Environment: real
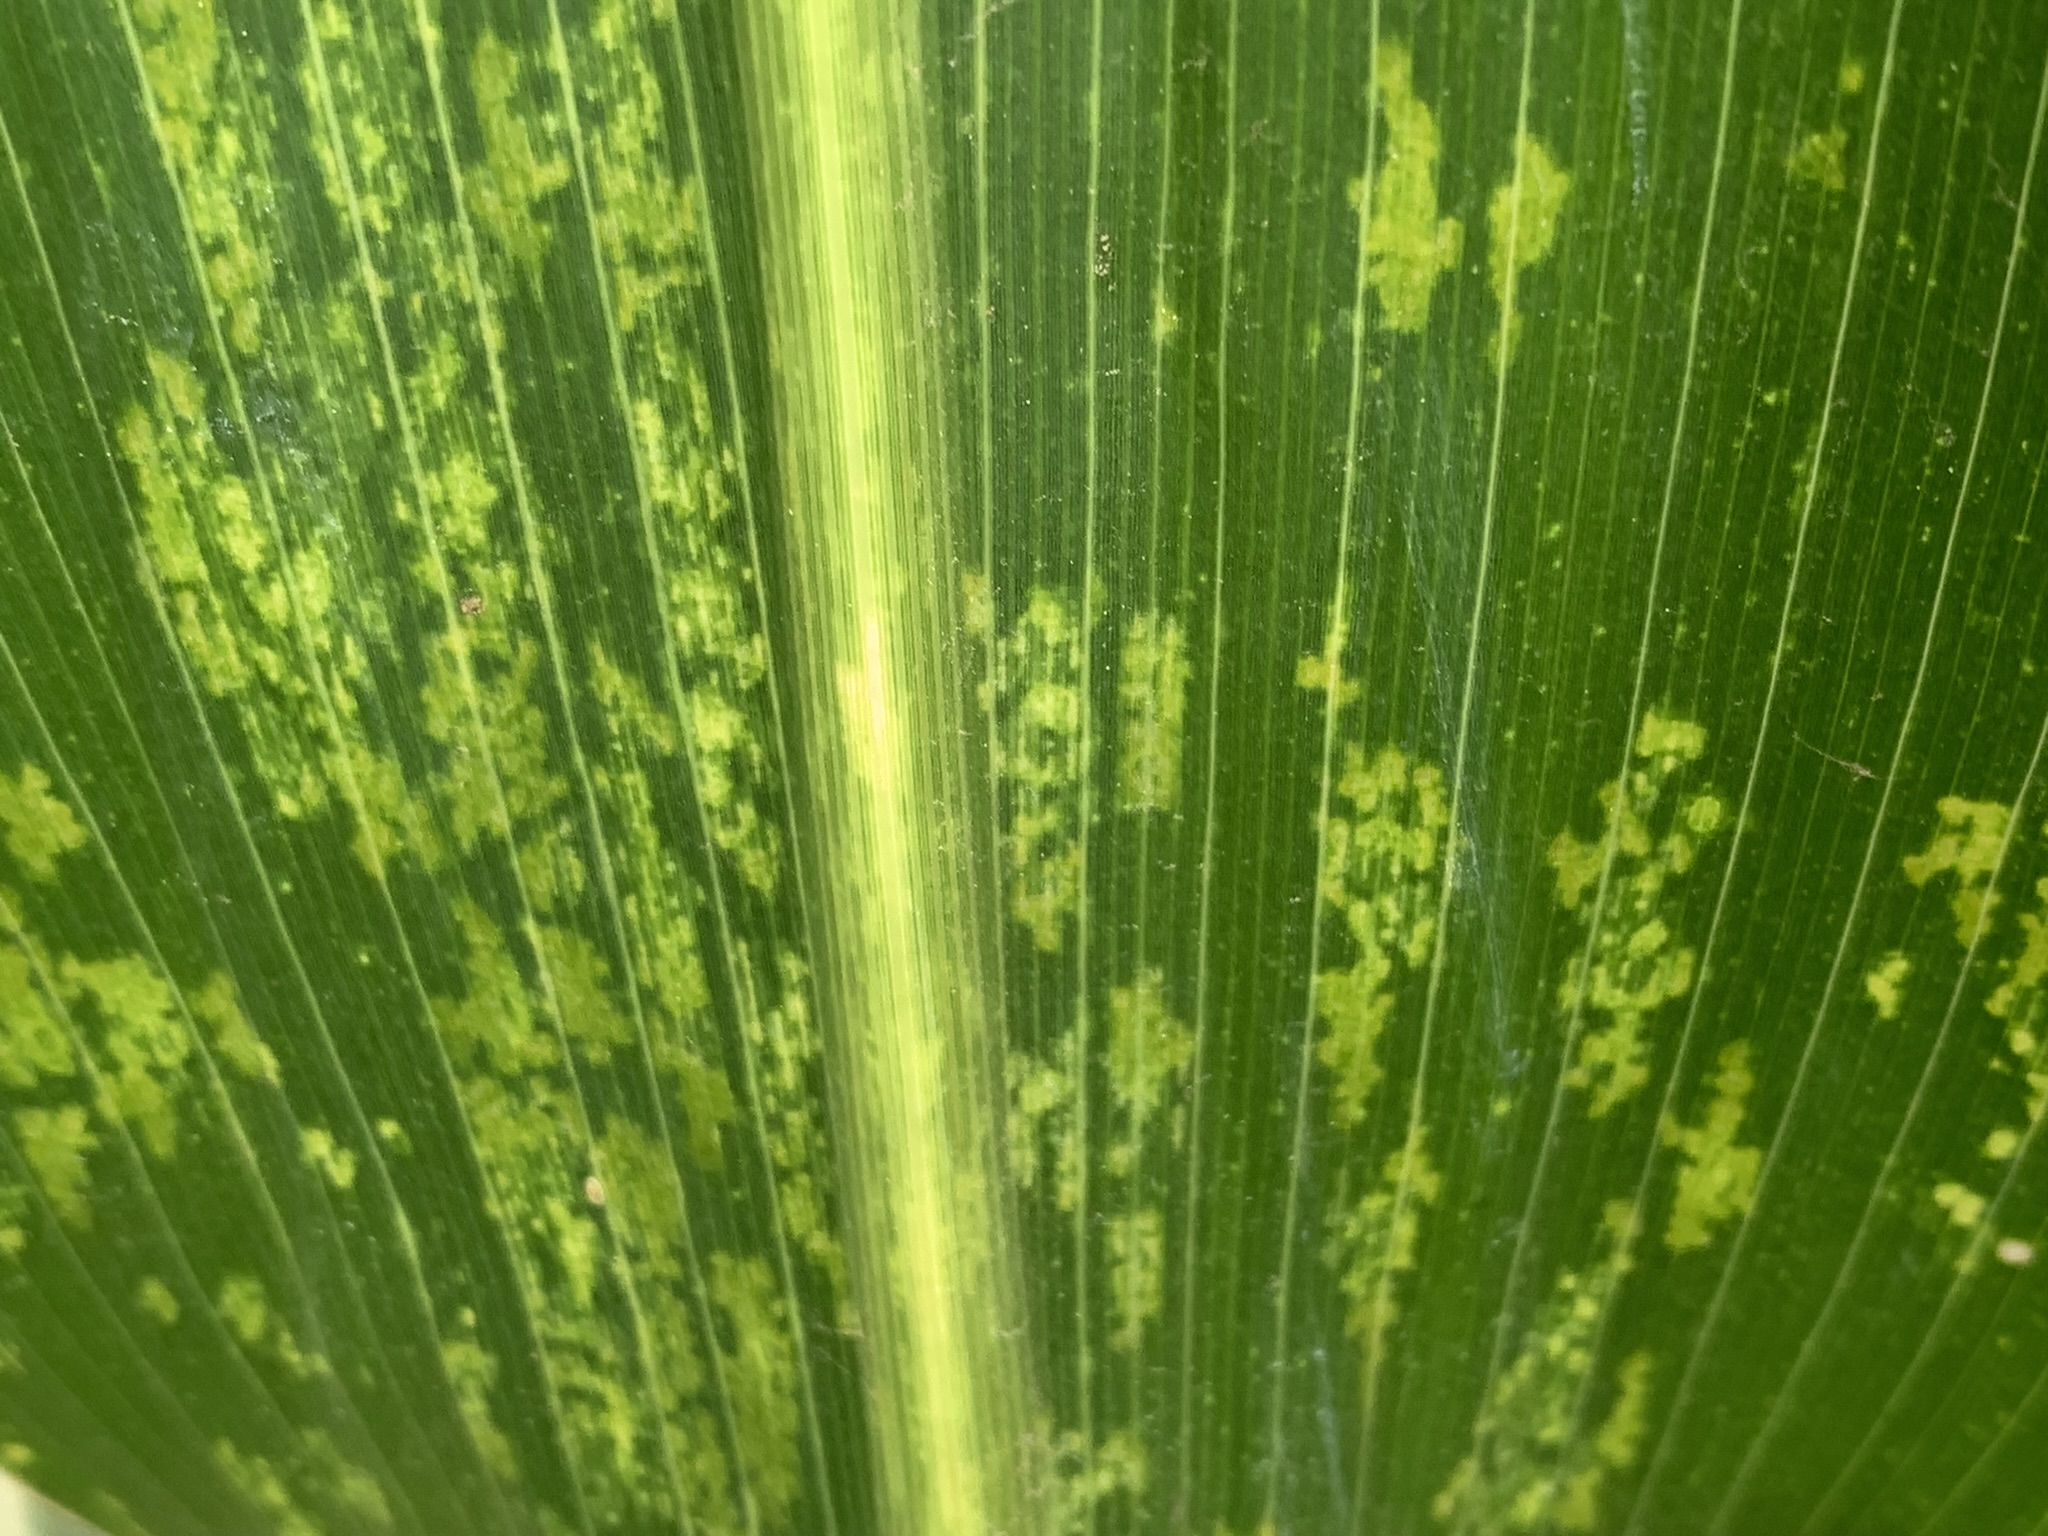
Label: lethal_necrosis